Losing Nelson

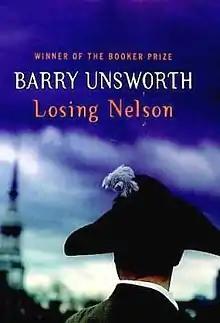
First edition ( Hamish Hamilton)

Its protagonist, Charles Cleasby, who is obsessed with Lord Nelson, attempts to re-enact events of "Horatio"'s life to the point of feeling that he is the admiral, and who is writing a hagiographic biography. His typist, the down-to-earth Miss Lily, serves as his foil in her criticism of Nelson's ego and treatment of his wife. At the end, when Cleasby has journeyed to Naples to do research in the hope of exonerating his hero for his execution of Admiral Caracciolo and other Neapolitan Jacobins, he murders a child near the location of Nelson's betrayal, simultaneously imagining that he is killing the child Nelson and that the act forever merges him with Nelson.